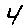
Label: 4